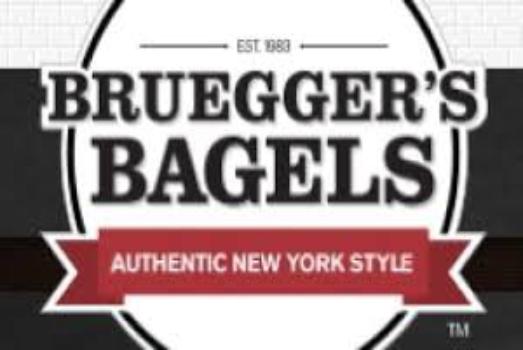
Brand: Bruegger's
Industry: Food